Battle of Gabon

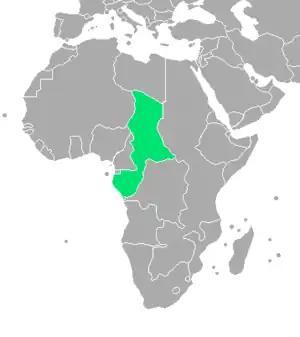
French Equatorial Africa

On 27 October 1940, Free French forces crossed into French Equatorial Africa and took the town of Mitzic. The European officers and colonists in the town fled following a Free French aerial bombardment, and the remaining Gabonese soldiers rallied to the Free French.